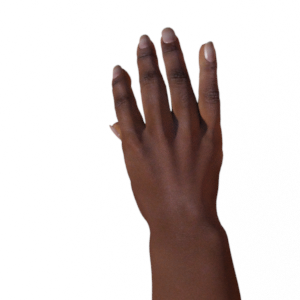
Label: paper